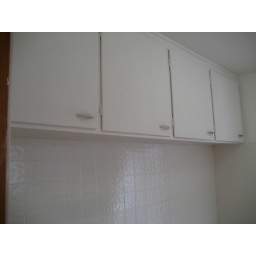
kitchen cabinets above fridge and stove